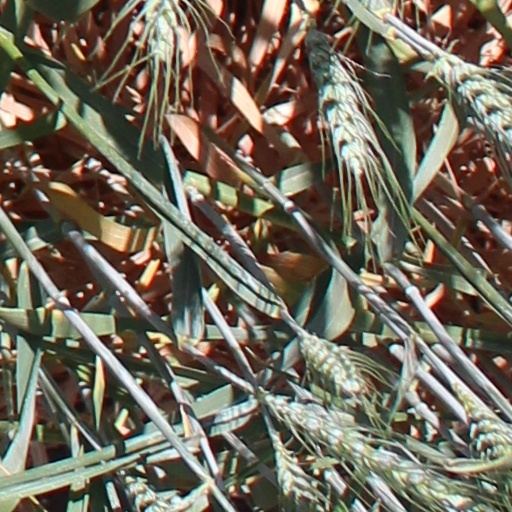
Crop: wheat